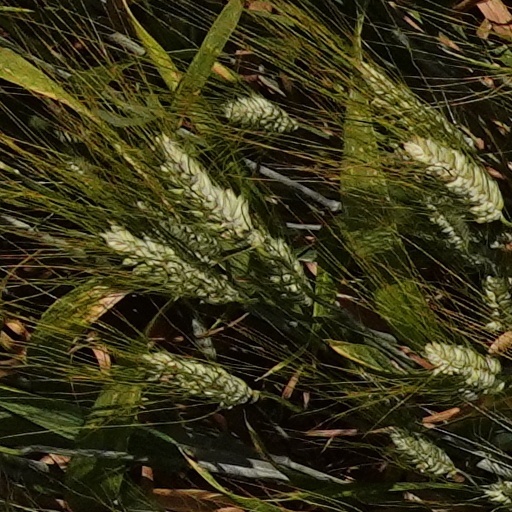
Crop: wheat